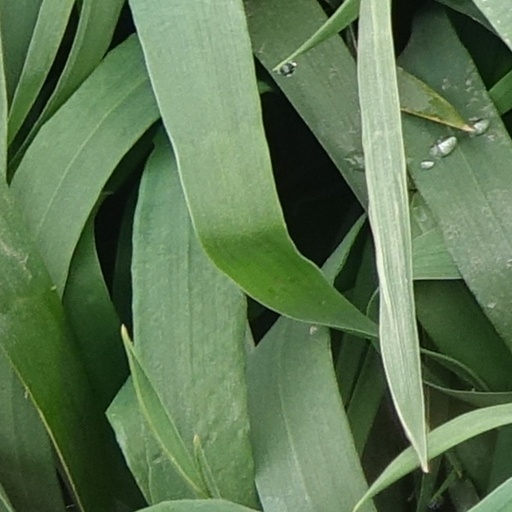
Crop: wheat